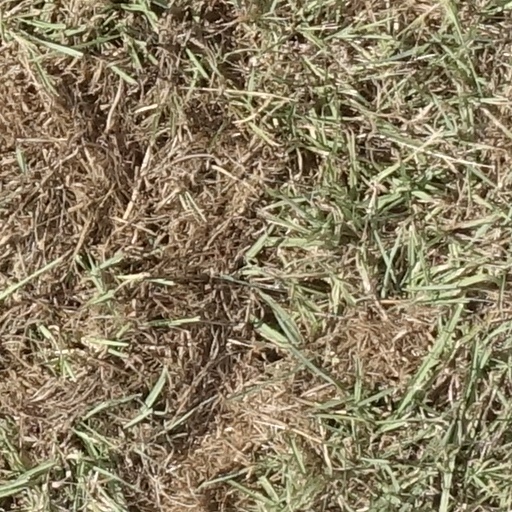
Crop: sorghum